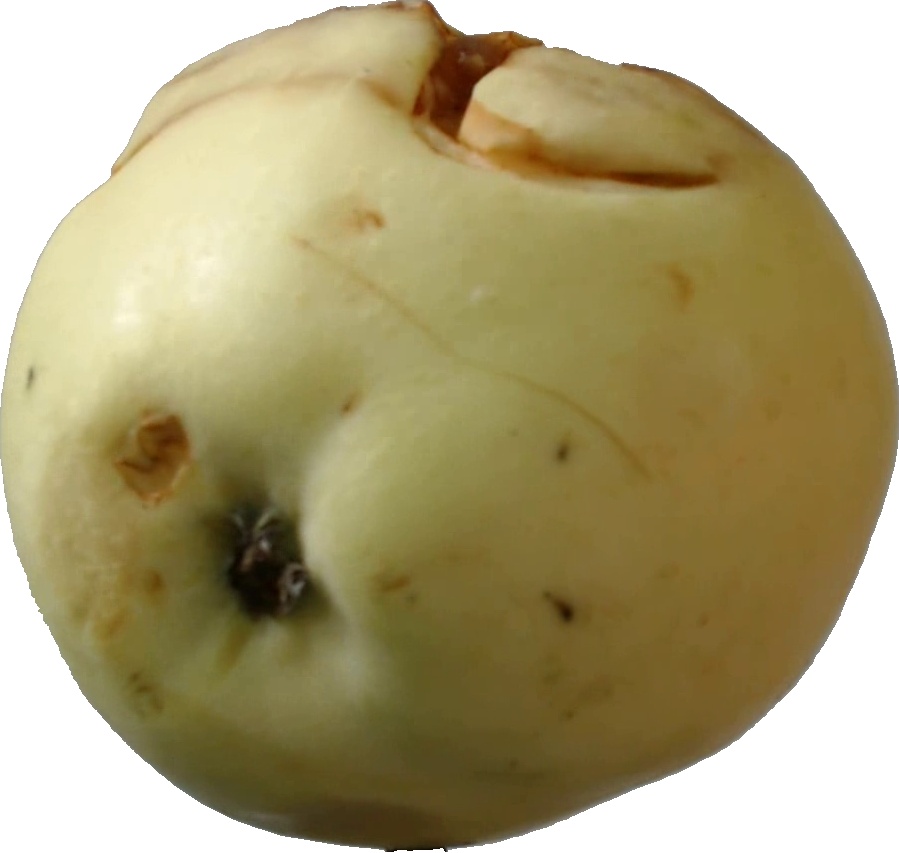
Label: apple_hit_1